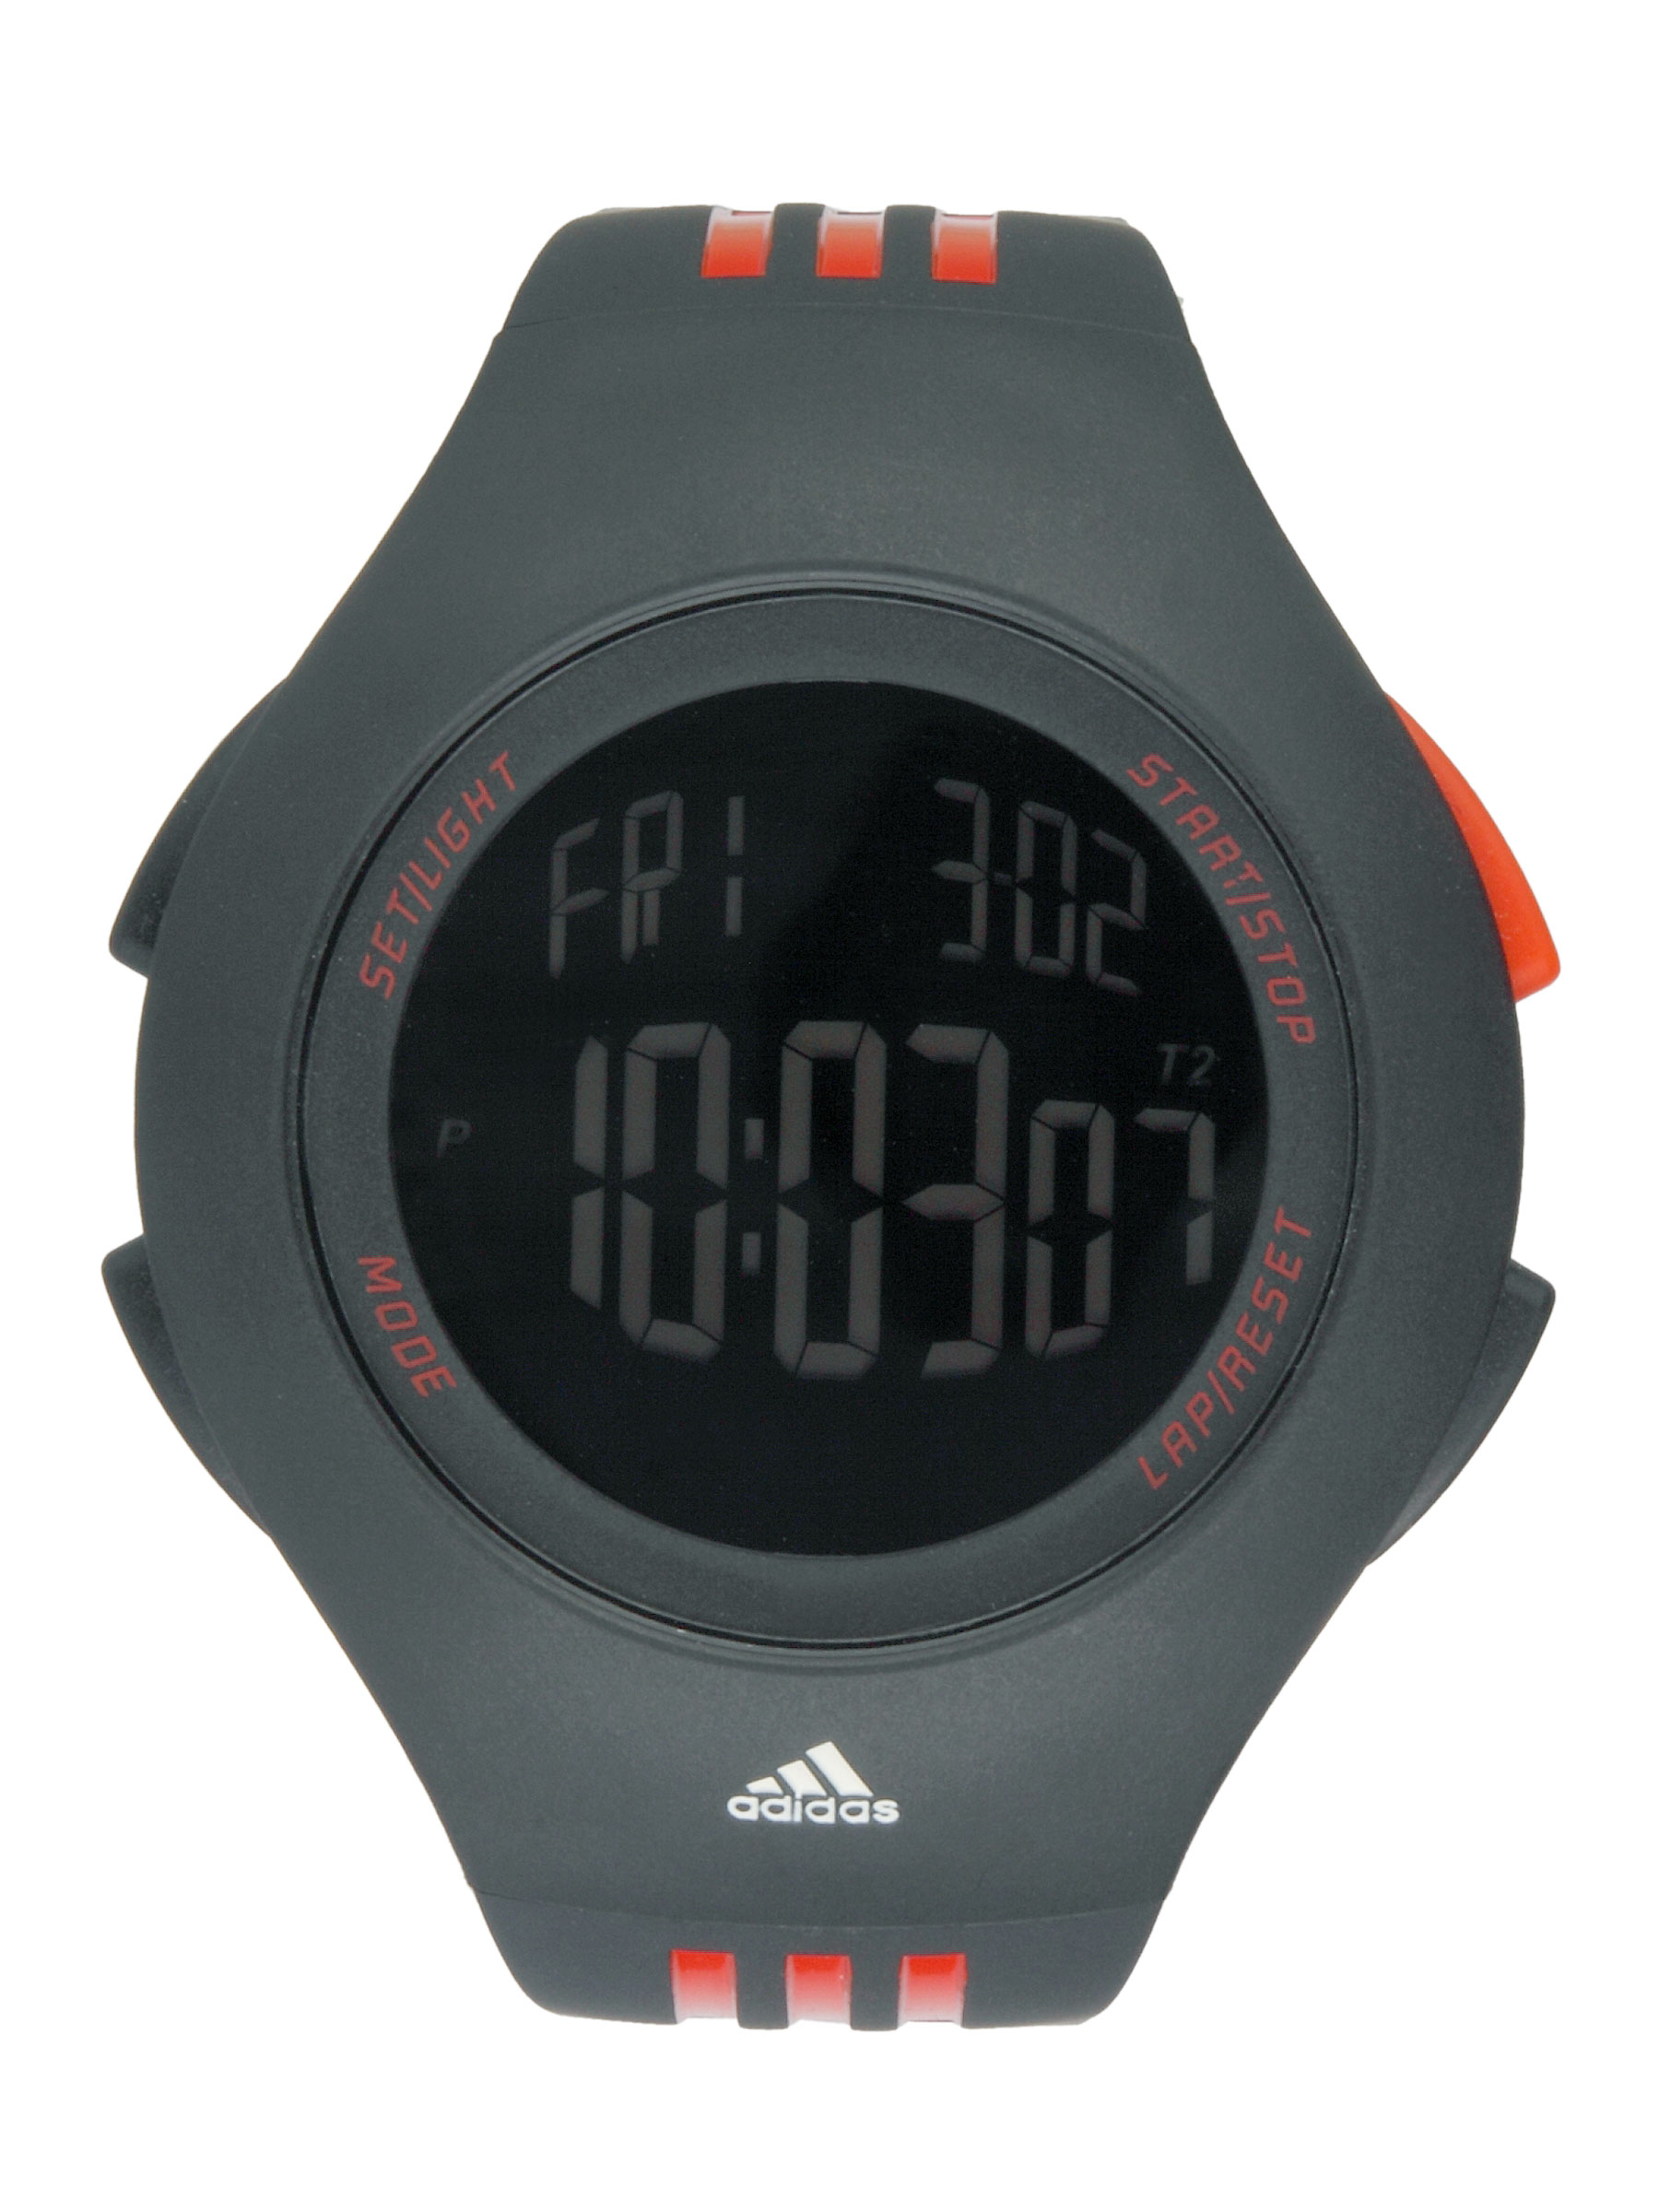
ADIDAS Men Black Dial Watch
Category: Accessories / Watches / Watches
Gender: Men
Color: Black
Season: Winter 2016
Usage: Casual